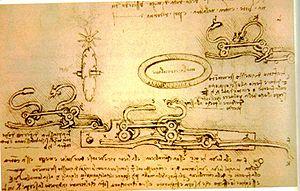
Schéma de Léonard de Vinci sur l'allumage automatique de la mèche d'une arme à feu.
Le chien, faisant partie des masses percutantes, est la pièce mécanique qui met le feu à la poudre dans les armes à feu anciennes ou qui sert à percuter l’amorce de la cartouche dans les armes plus modernes. Sur les armes munies de chargeurs, le chien est remplacé par le marteau, qui lui va permettre la mise à feu grâce à son action sur le percuteur.
La platine à mèche est le premier type de mécanisme utilisé dans les armes à feu dans le but de faciliter leur usage. Cette platine a été inventée en Europe autour de 1400 et a été en usage, sur ce continent, jusqu'en 1720 lorsque la platine à silex la remplace complètement.